Republican Sinn Féin

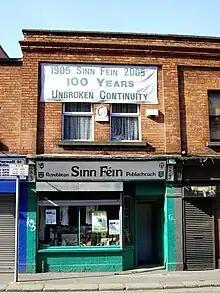
RSF offices in Dublin

Republican Sinn Féin or RSF is an Irish republican political party in Ireland. RSF claims to be heirs of the Sinn Féin party founded in 1905; the party took its present form in 1986 following a split in Sinn Féin. RSF members take seats when elected to local government in the Republic of Ireland, but do not recognise the validity of the Partition of Ireland. It subsequently does not recognise the legitimacy of the parliaments of Northern Ireland (Stormont) or the Republic of Ireland (Leinster House), so the party does not register itself with them.